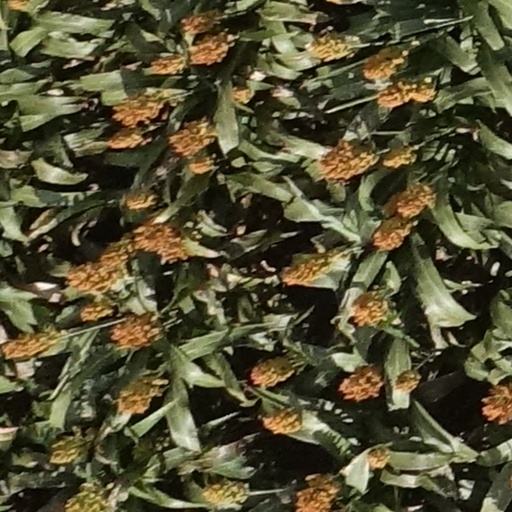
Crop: sorghum